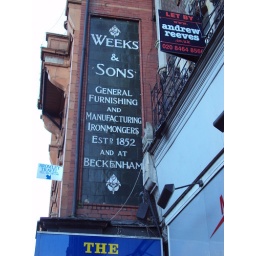
Nice old wall sign found in Bromley, Kent.